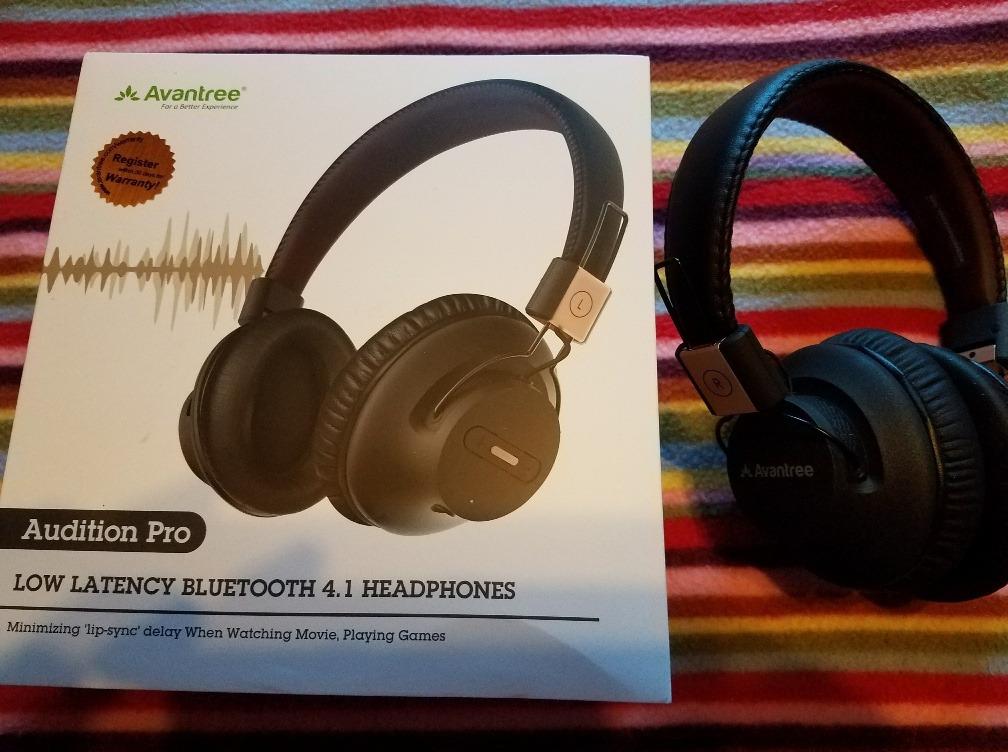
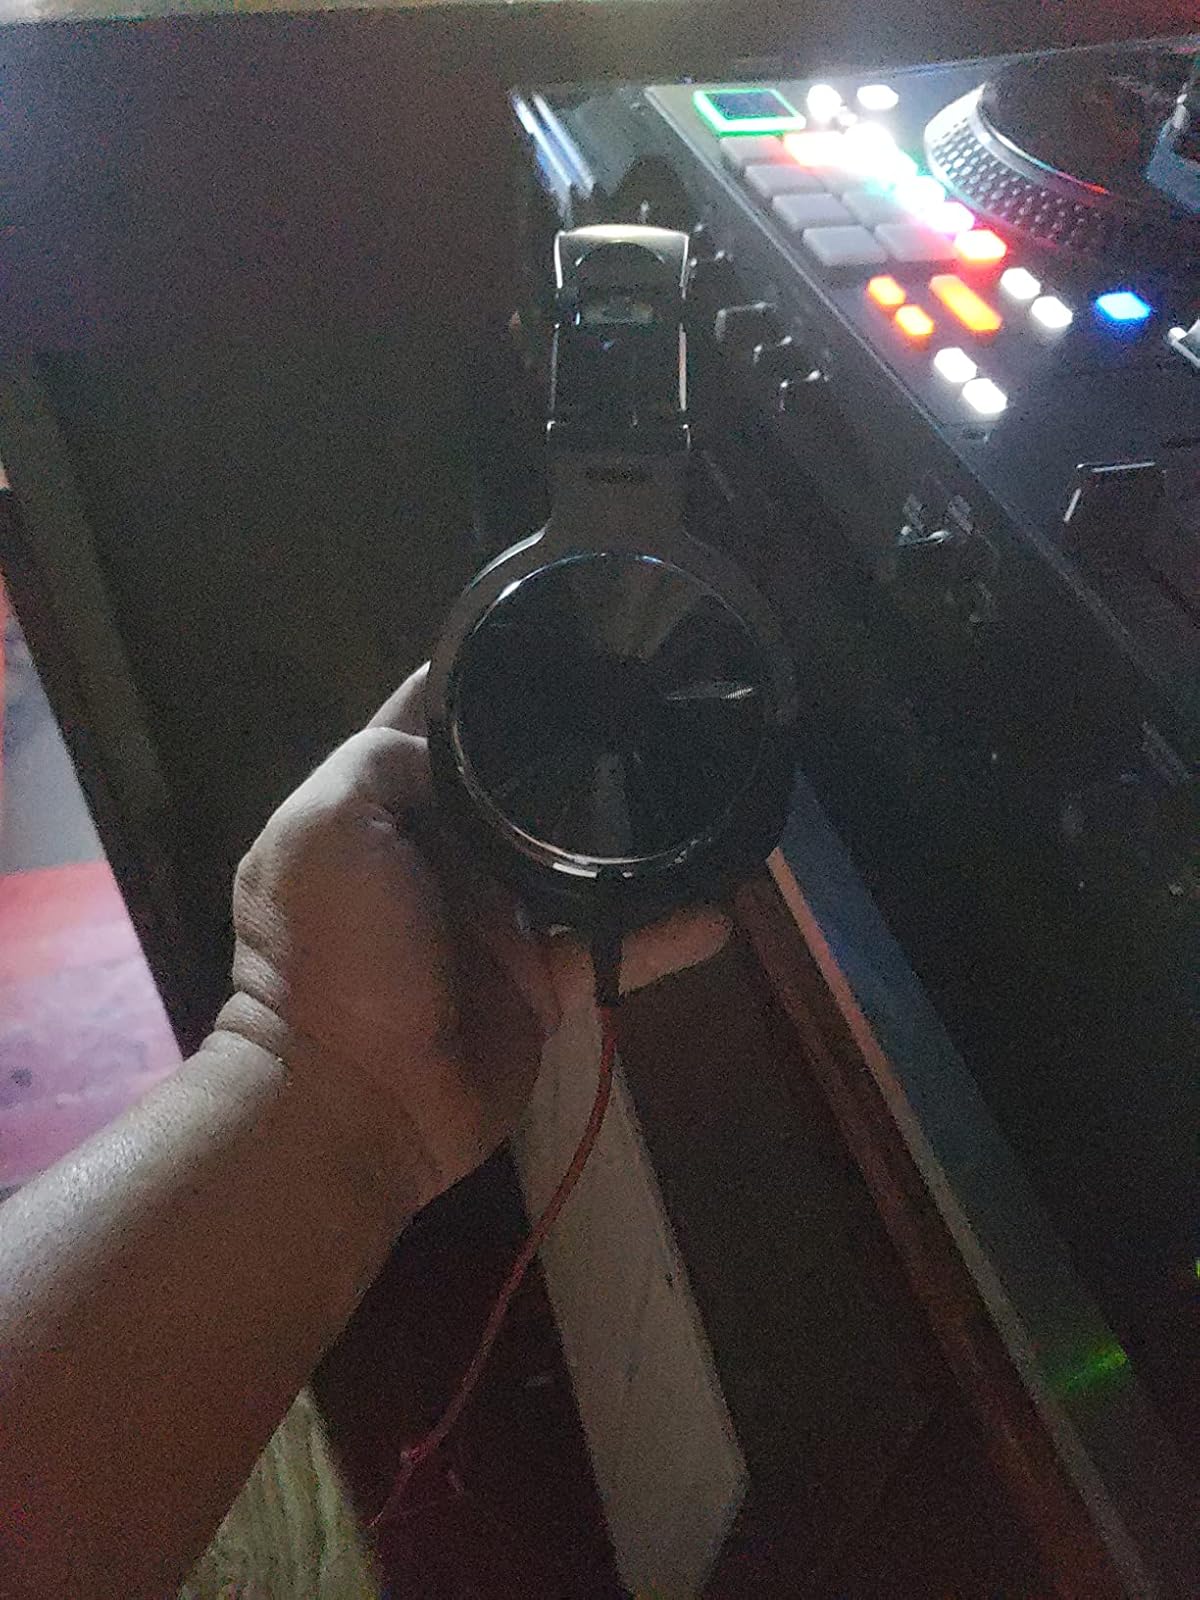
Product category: headphones
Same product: no